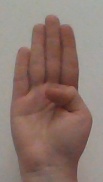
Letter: kaaf